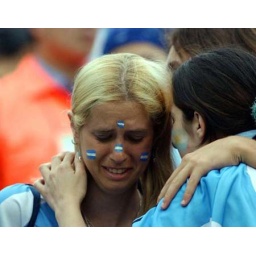
A female Argentina fan is distraught as her team are knocked out of the world cup in the first round